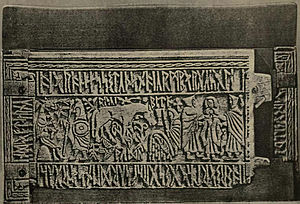
Franks Casket / Galleri
Franks Casket eller Auzon Casket er et relikvieskrin fremstillet af hvalben, og måler 23 x 18,5 x 1,5 cm. Skrinet er ristet med runer og anslås at være fremstillet ca. 700-850 e.Kr. Skrinet opbevares i dag på British Museum. Skrinet er et angelsaksiskt arbejde, og opkaldt efter Sir Augustus W. Franks, der donerede skrinet til British Museum, efter at have købt det i 1857. Skrinet blev fundet i Auzon i nærheden af Clermont-Ferrand i Frankrig. Ved det oprindelige fund var skrinet uden den højre kortside. Den højre side blev dog fundet i 1890 i Italien, hvor den nu opbevares på Museum Bargello i Firenze.